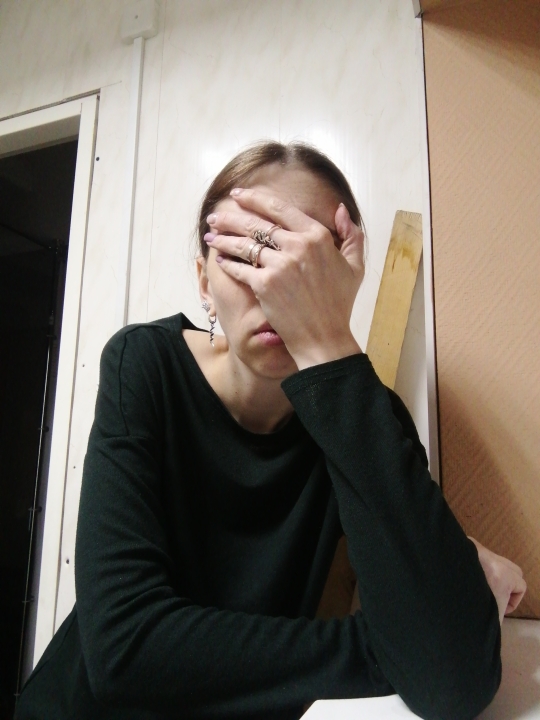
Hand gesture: no_gesture